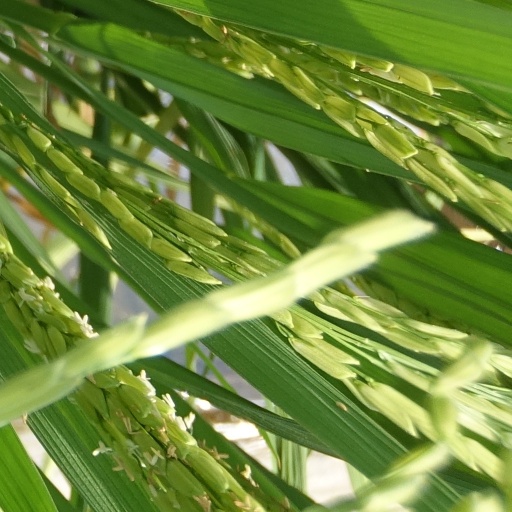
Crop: rice